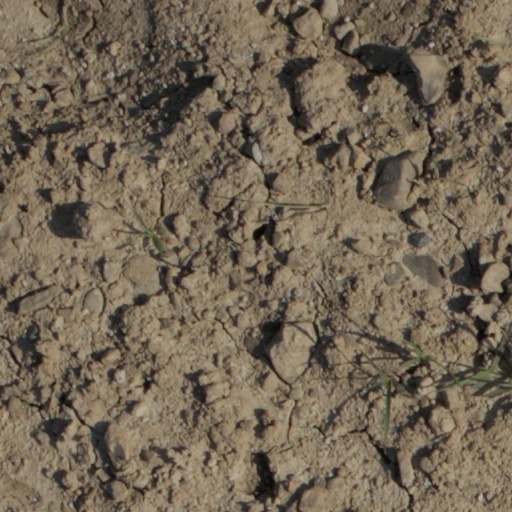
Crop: wheat